United States of Africa

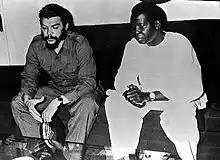
Nkrumah with Ernesto "Che" Guevara, January 1965

Between 1957 and 1966, Kwame Nkrumah, the first President of Ghana, was a strong advocate for the creation of a Union of African States with a Common African Government. Guided by Pan-African ideals, Nkrumah believed that for Africa to truly achieve independence and development, its nations needed to unite both politically and economically.